American Pole League

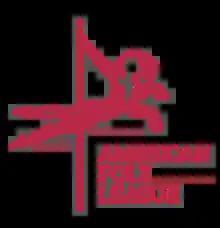

The American Pole League (APL) represents pole and aerial athletes in the United States. The APL is the officially recognized federation representing the United States in the International Pole Sports Federation (IPSF), which is the international governing body for pole sports. The American Pole League holds a yearly national championship, and qualifying athletes go on to compete at the international level in the annual World Pole Sports Championships hosted by the IPSF. The American Pole League's stated mission and vision involve raising the profile of pole sports and supporting pole athletes, coaches, and judges.